Siru-tteok
Also known as:
es - Spanish: Siruttok
fr - French: Sirutteok
it - Italian: Sirutteok
jv - Javanese: Siru-tteok
ko - Korean: 시루떡
tr - Turkish: Siru-tteok
Category: snack, cake (rice cake)
Cuisine: Korean
Associated cuisines: Korean
Area: Korea
Countries: Korea
Region: Eastern Asia

The dish is a steamed rice cake made with red bean and rice.

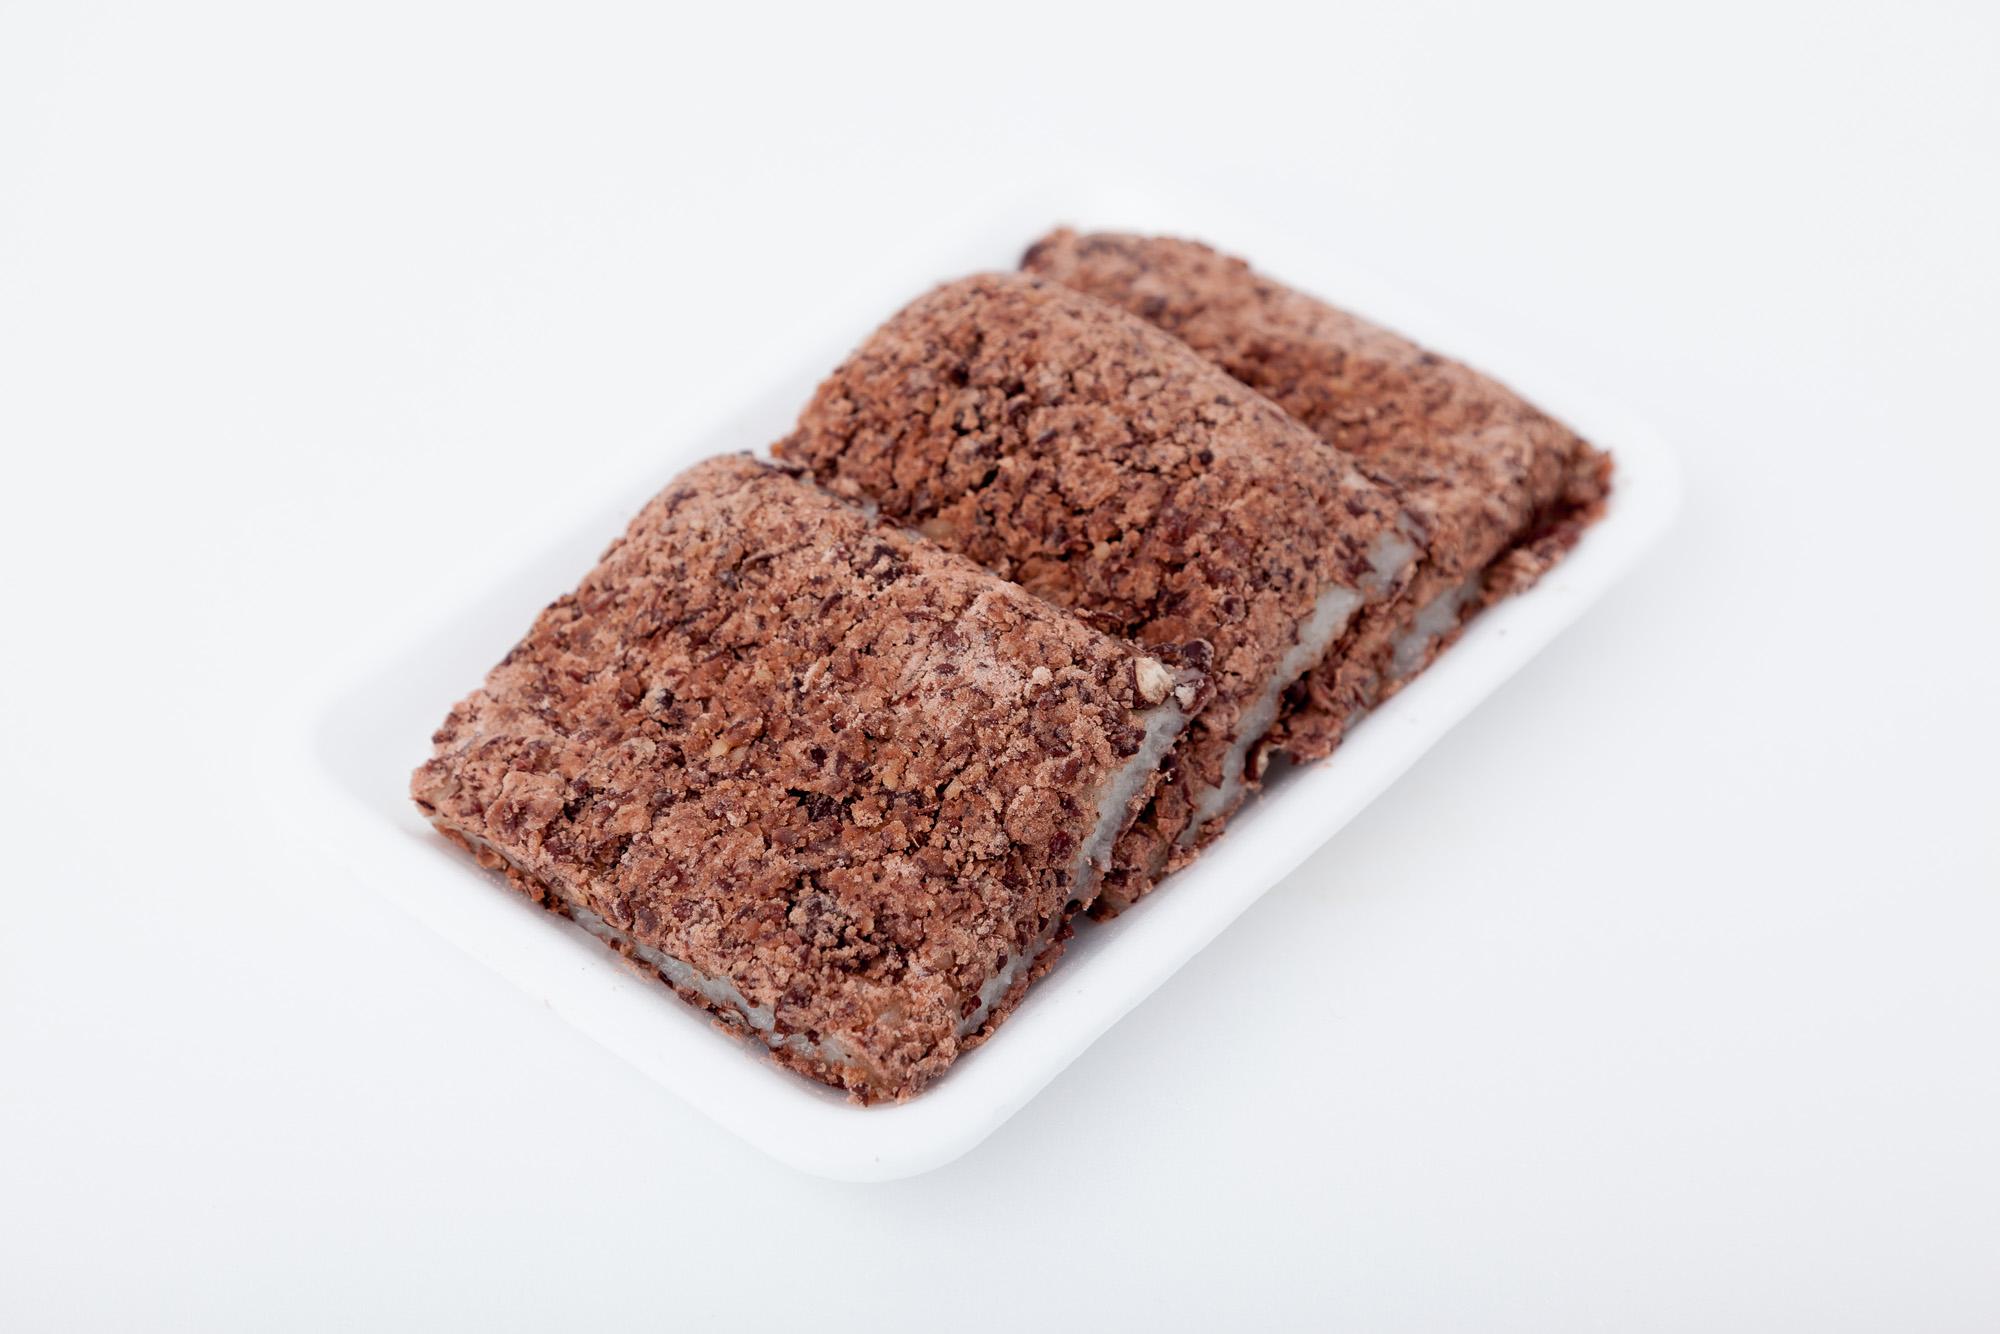
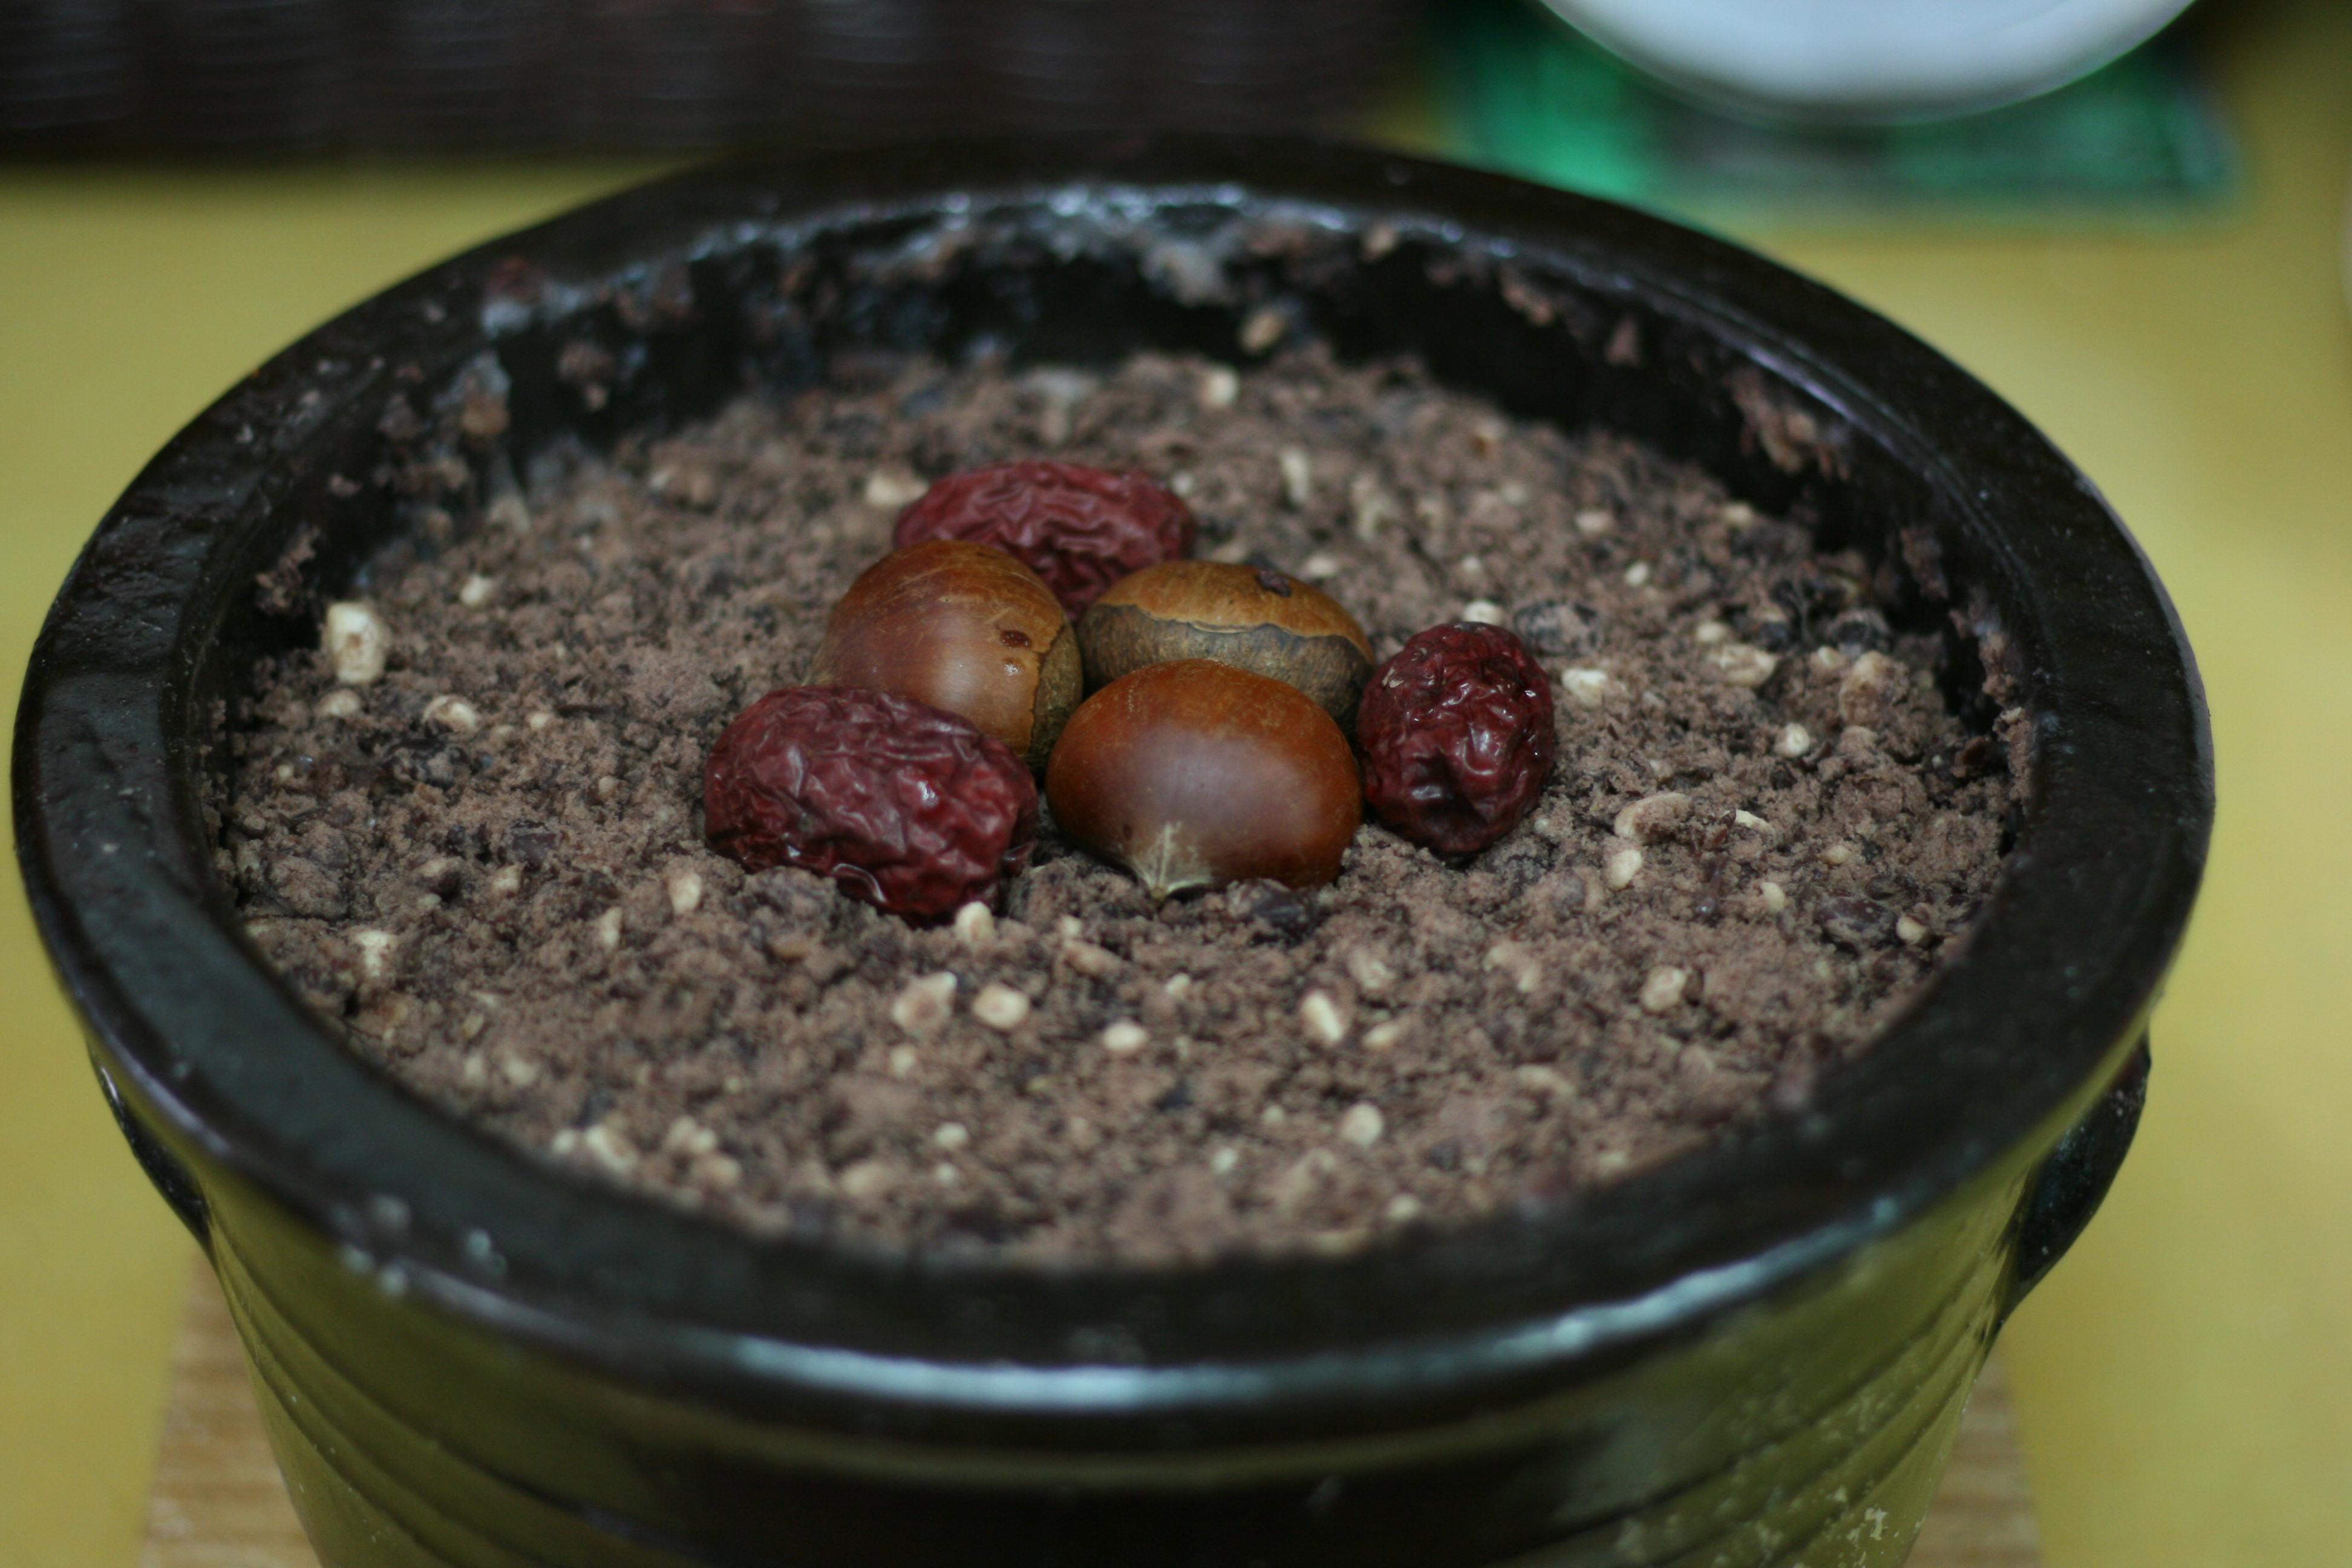
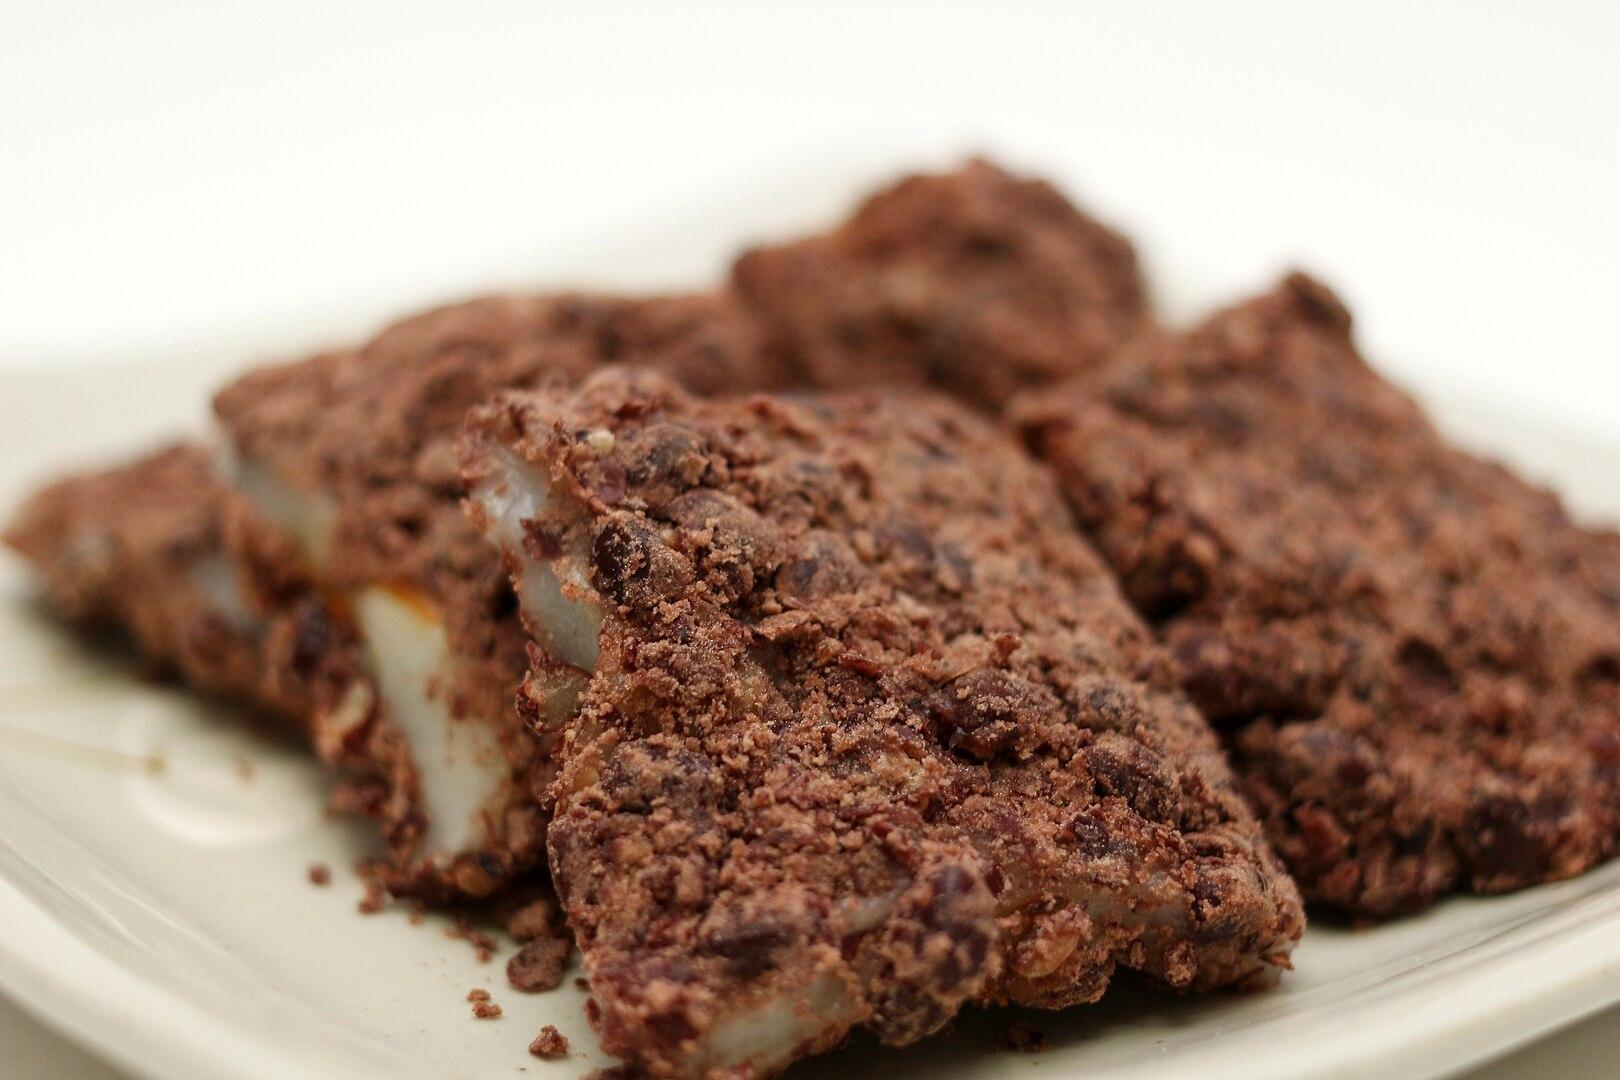